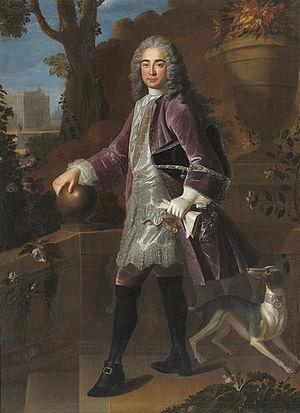
Robert Gabriel Gence est un peintre français né à Paris, et mort à Bayonne en 1728.